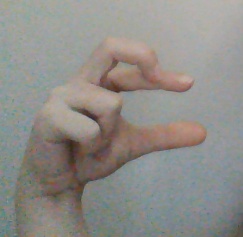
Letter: thal